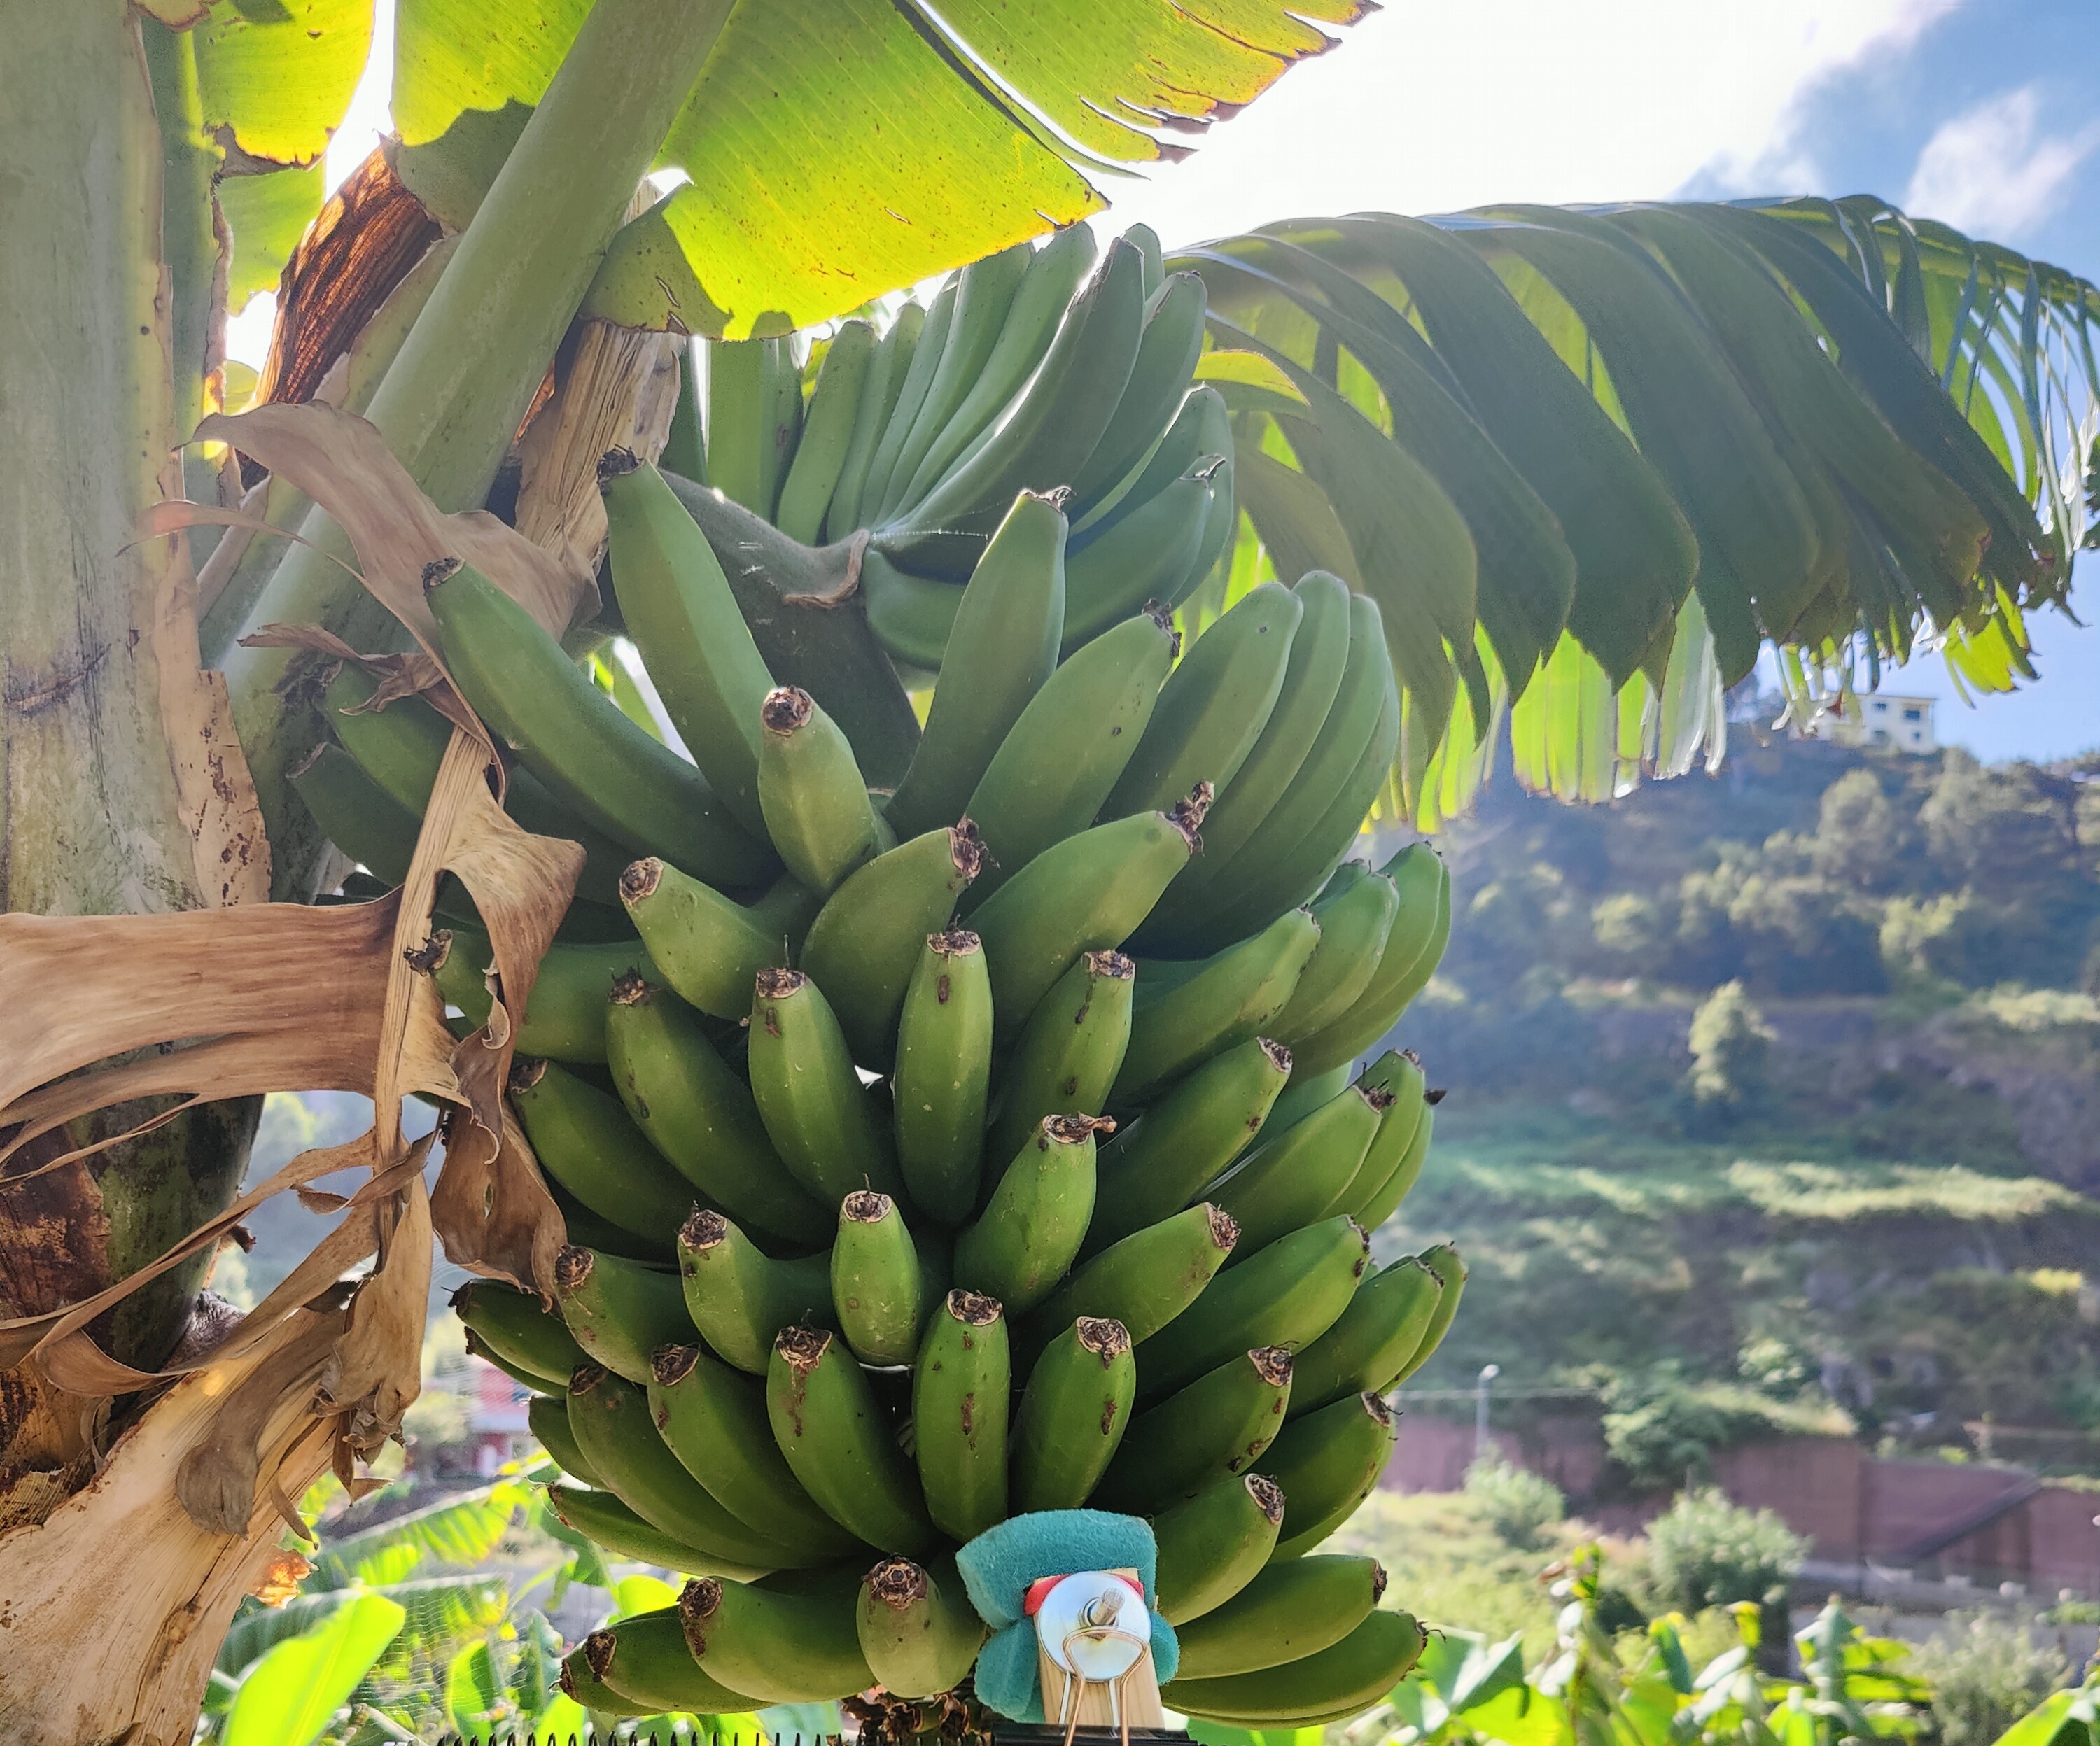
Label: Keep